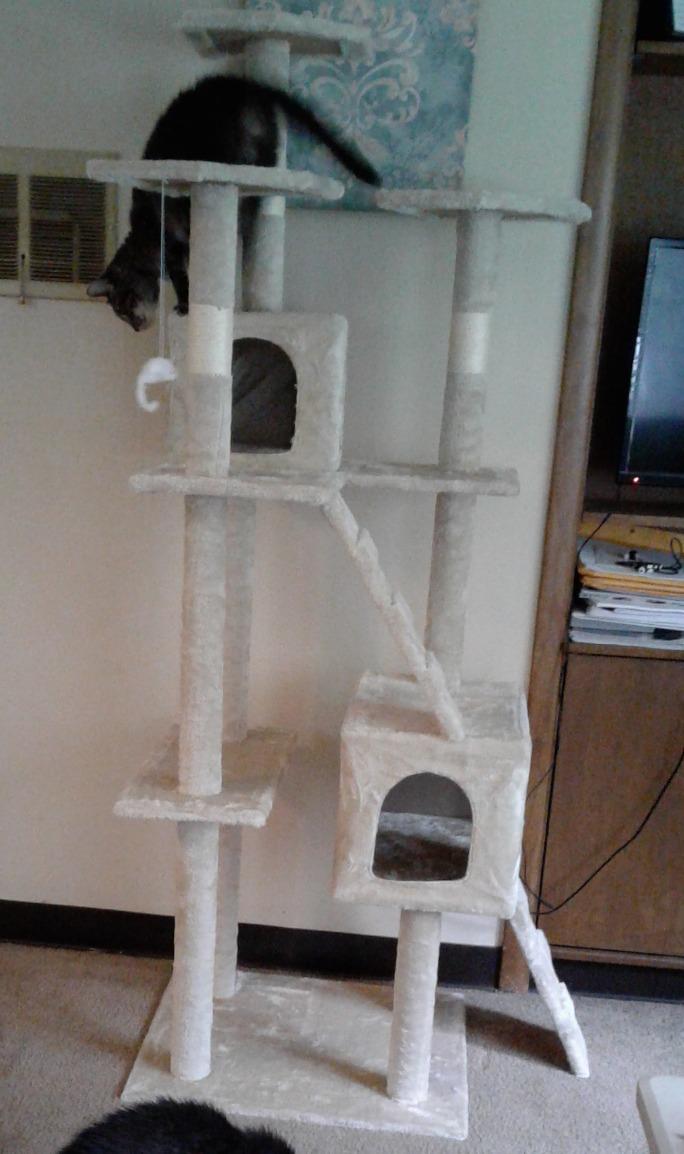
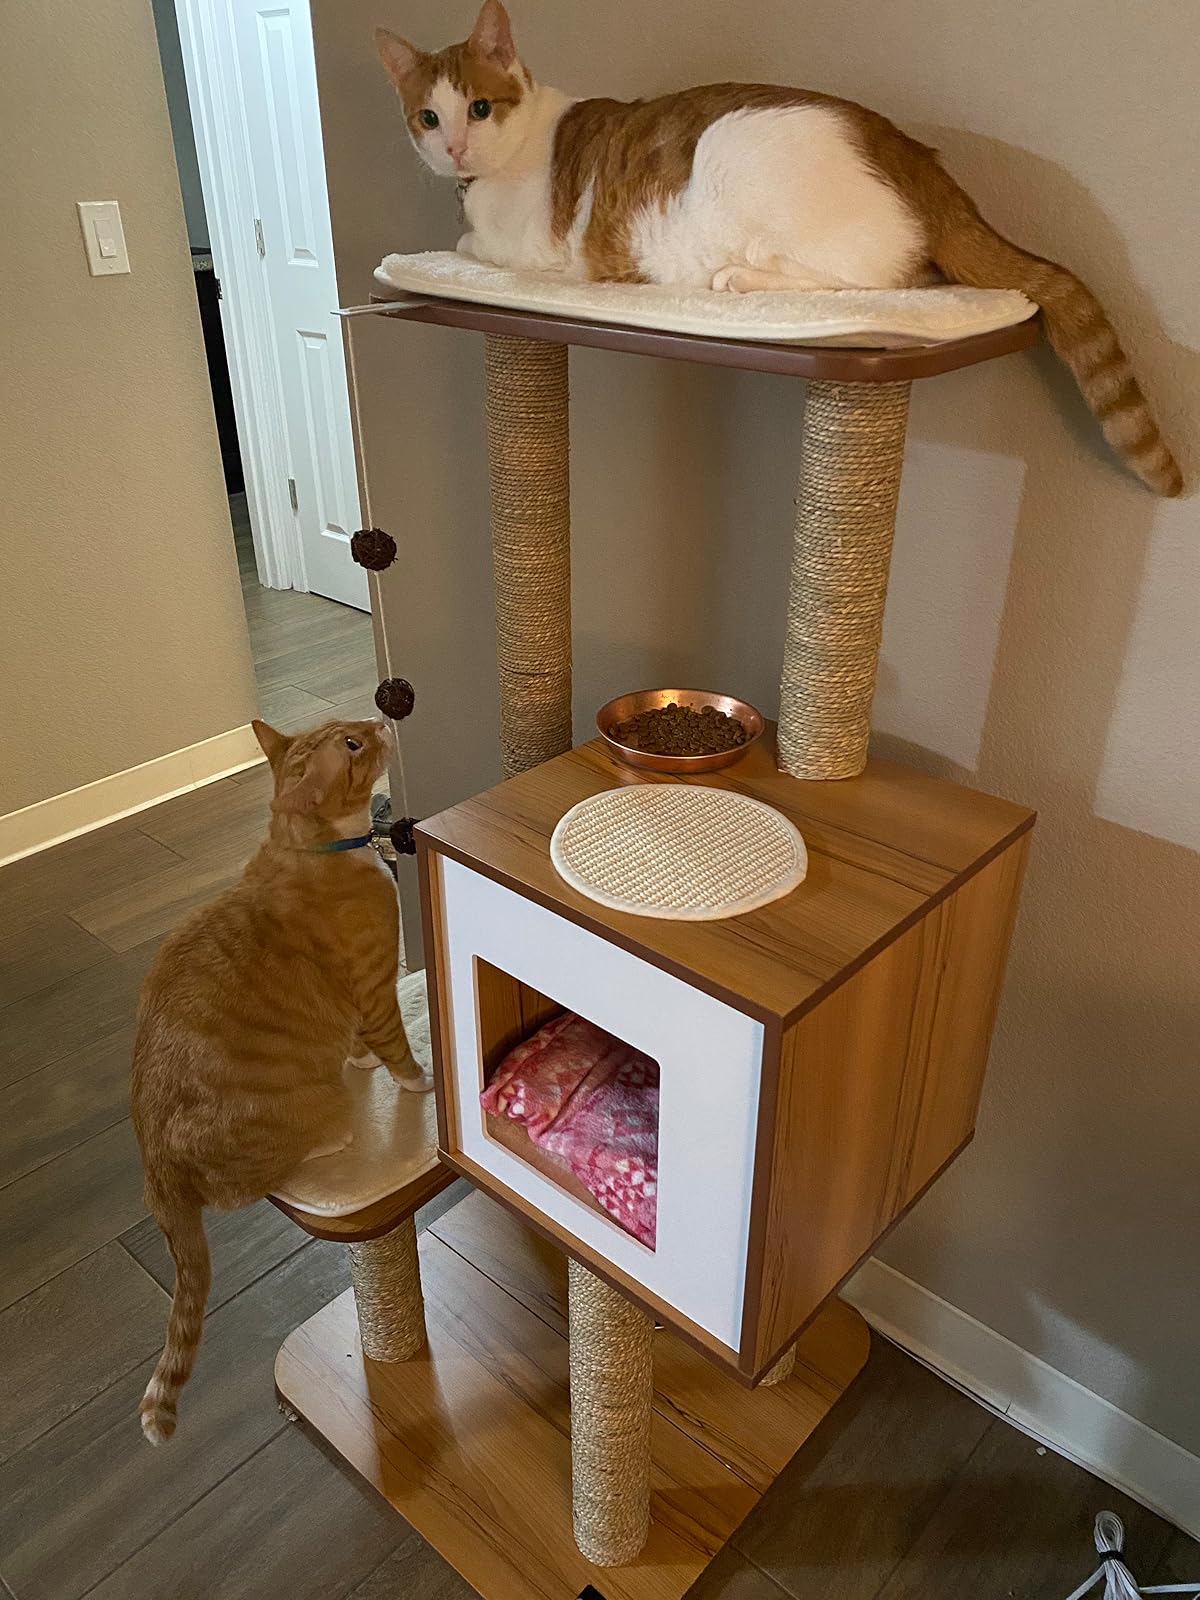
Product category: items_cat tree
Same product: no